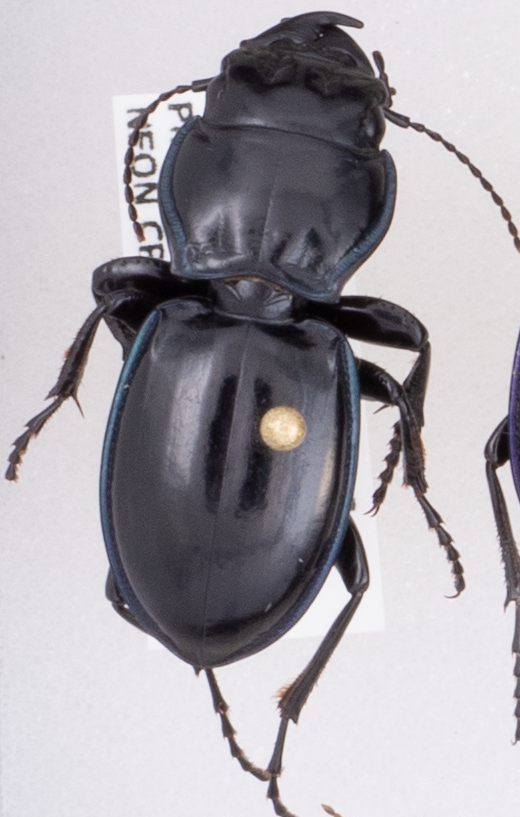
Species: Pasimachus elongatus
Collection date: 2020-09-02
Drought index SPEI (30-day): -1.77
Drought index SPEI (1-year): -0.9
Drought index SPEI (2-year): -0.2